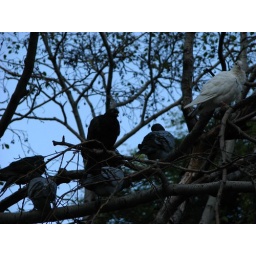
Really, they are pigeons, but oddly there is one white one, and one black one here in the greys.